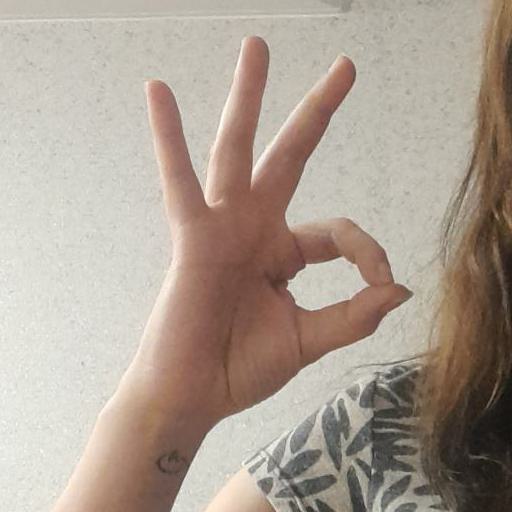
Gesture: ok